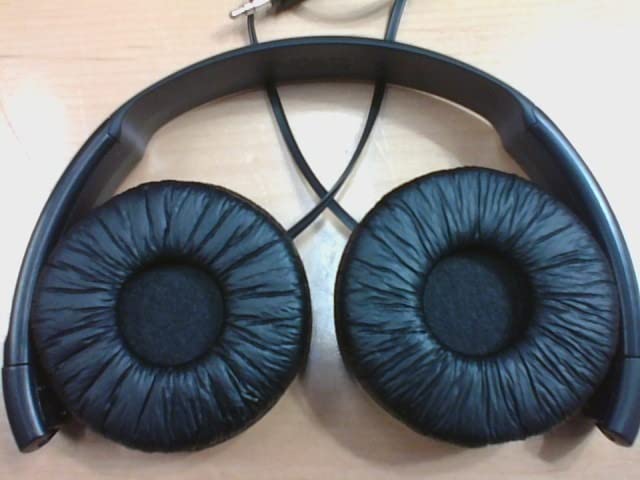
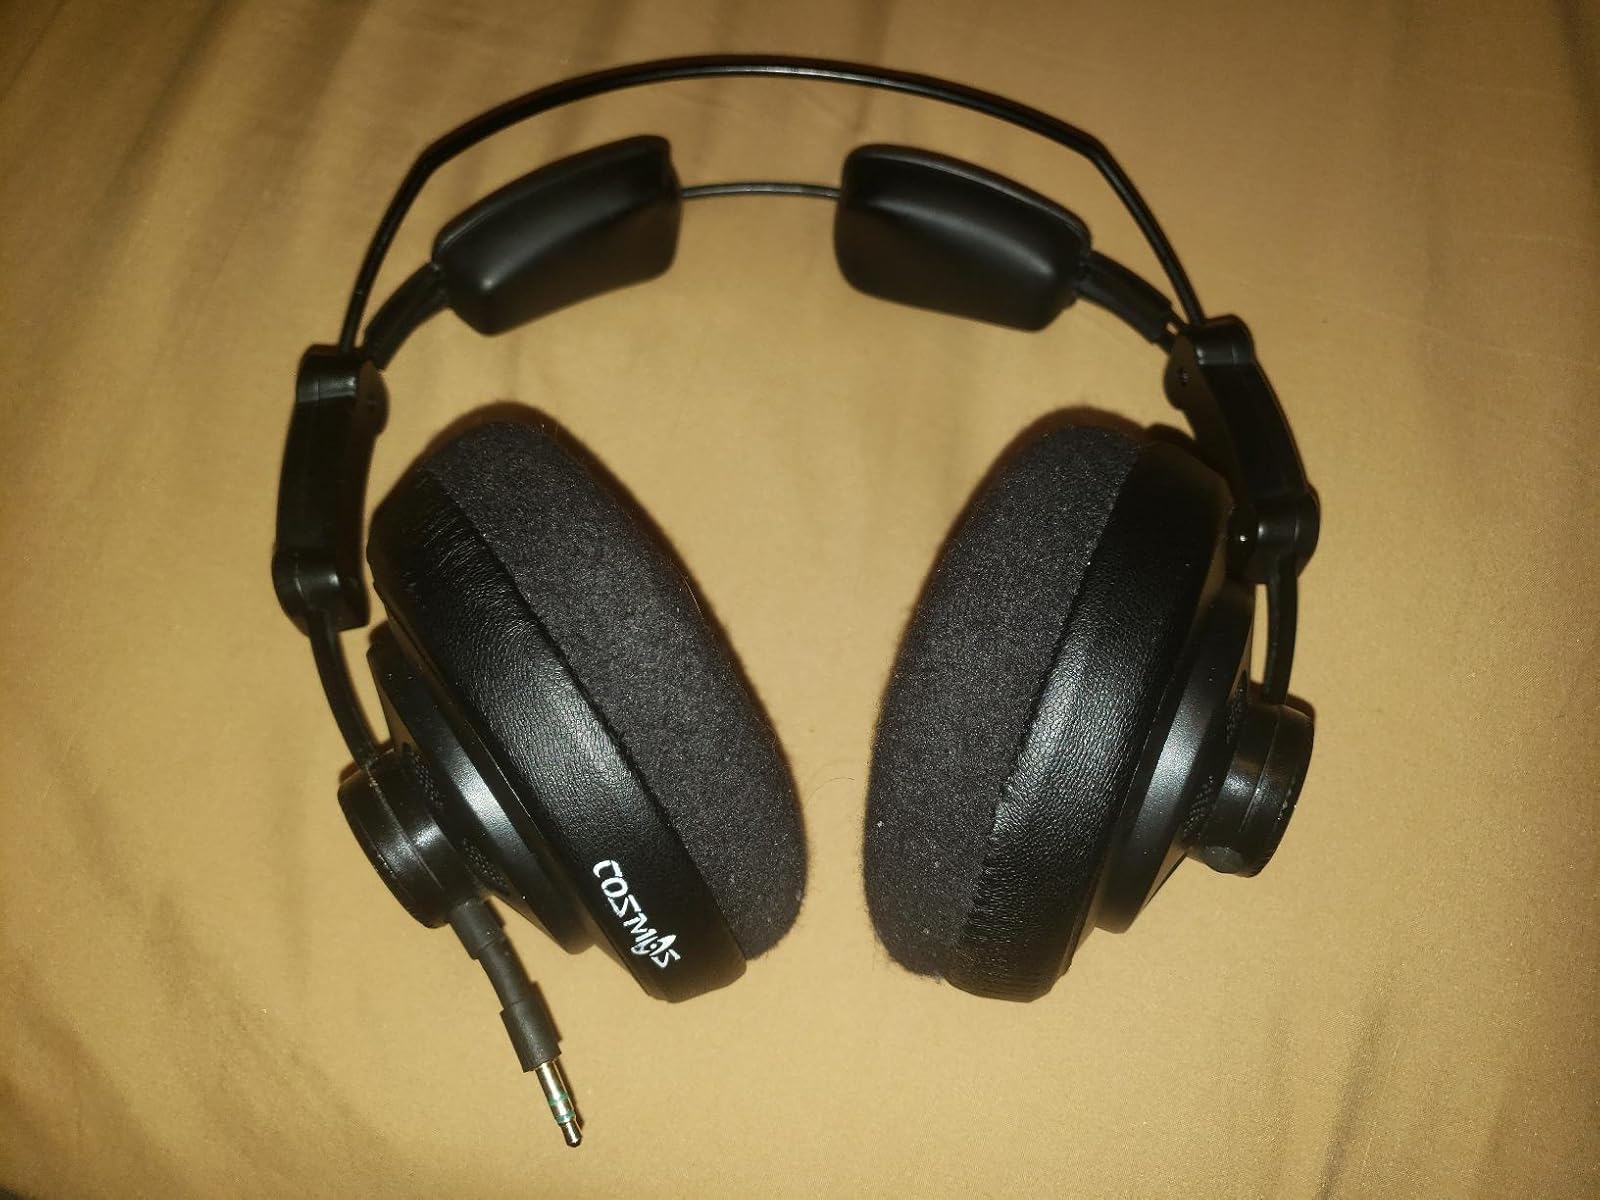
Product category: headphones
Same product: no